Café de la Régence

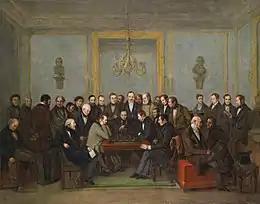
The famous chess match between Howard Staunton and Pierre Charles Fournier de Saint-Amant, on 16 December 1843, by Jean-Henri Marlet

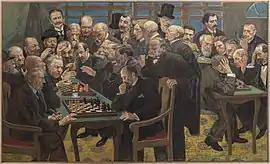
Fictional depiction of the great chess masters of the time gathering to play at the café, , 1902–1913

The Café de la Régence in Paris was an important European centre of chess in the 18th and 19th centuries. All important chess masters of the time played there.